Daniel S. Major House

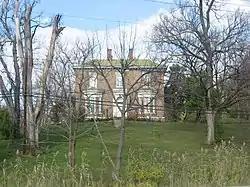
Daniel S. Major House, November 2012

Daniel S. Major House is a historic home located at Lawrenceburg, Dearborn County, Indiana. It was built between 1857 and 1860, and is a two-story, rectangular, Italianate style brick dwelling. It has an ashlar stone foundation, low hipped roof, polygonal bay windows, and a two-story service wing.